Titterten

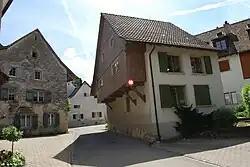
Titterten

Titterten has an area, , of . Of this area, or 56.9% is used for agricultural purposes, while or 36.4% is forested. Of the rest of the land, or 6.2% is settled (buildings or roads) and or 0.3% is unproductive land.